Louisville Cardinals men's basketball

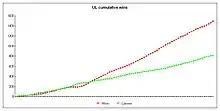
U of L all-time wins/losses graph

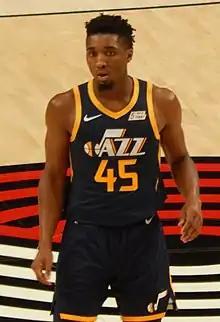
Donovan Mitchell is one of five former Cardinals playing in the NBA in 2020

Hickman led Louisville to its first championship on a national level by winning the NAIB tournament in 1948. In 1956, led by All-American Charlie Tyra, the Cardinals won the NIT Championship. In 1956 his team was placed on two years probation, to include bans on postseason play, by the NCAA due to recruiting violations. In 1959, Louisville made its first NCAA Final Four appearance behind the play of All-American Don Goldstein.